Orm Ivarsson

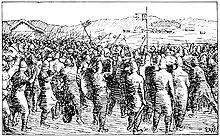
The battle at Re

The following year, Orm was back in Norway, now as a military commander for a new king, Magnus Erlingsson, and his father Erling Skakke. For the next 20 years, Orm was central to the defense of Viken and Opplandene against Magnus' opponents. Magnus (or rather his father) first defeated Haakon Herdebrei, and then Sigurd Markusfostre (both sons of Inge's brother Sigurd). The victory over the Birkebeiner and Eystein Meyla in the Battle of Re in Vestfold in 1177 is the first battle where Magnus is recorded as leading a battle independent of his father. Orm was present here.